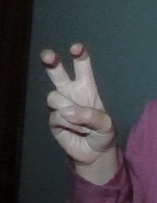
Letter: toot